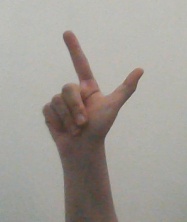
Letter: laam